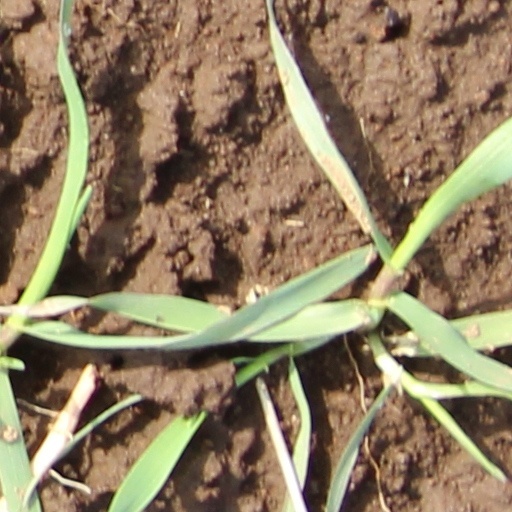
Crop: wheat